Marie of the Incarnation (Carmelite)

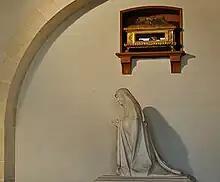
Reliquary and statue of Marie of the Incarnation in the chapel of the Carmel of Pontoise

When her husband died in 1613, his widow settled her affairs and begged leave to enter the Carmel, asking as a favour to be received as an extern sister in the poorest community. In 1614 she entered the convent of Amiens, taking the religious name Marie of the Incarnation. Her three daughters had preceded her into the Carmel, and one of them, Margaret of the Blessed Sacrament, was sub-prioress at Amiens.